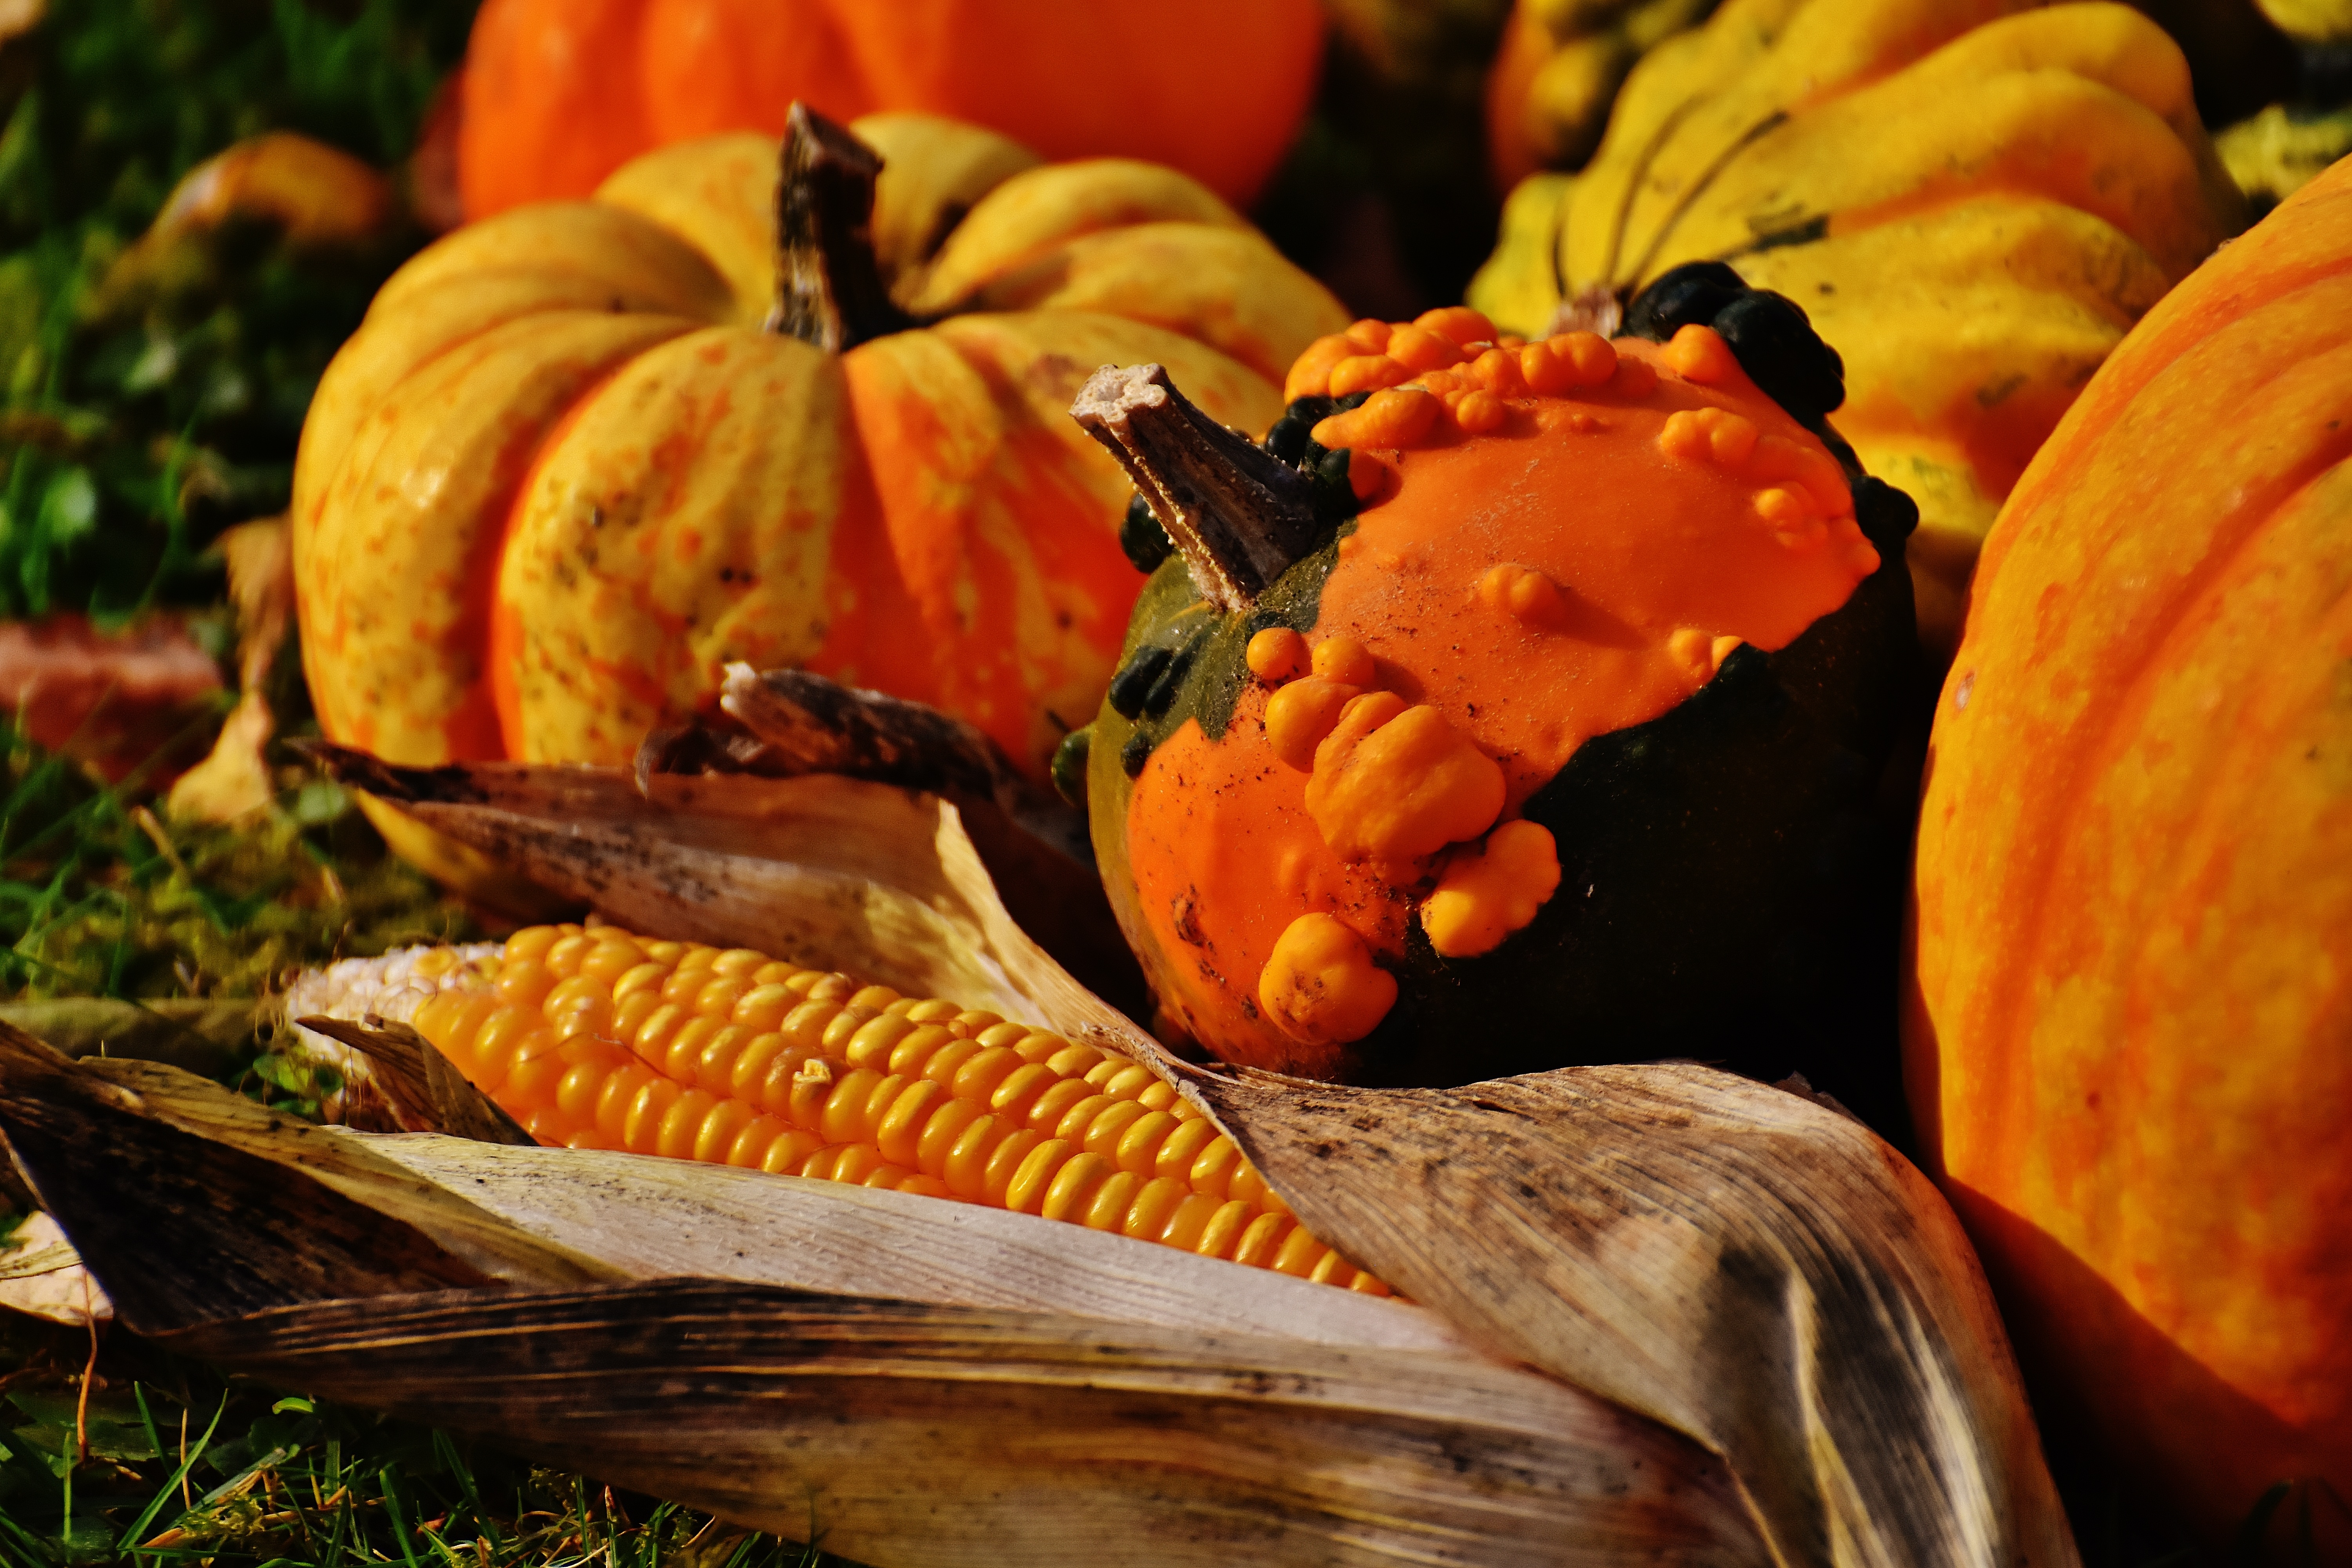
nature, decoration, food, harvest, produce, autumn, pumpkin, colorful, season, gourd, thanksgiving, vegetables, calabaza, carving, pumpkins, cucurbita, decorative squashes, autumn vegetables, winter squash